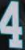
Number: 4